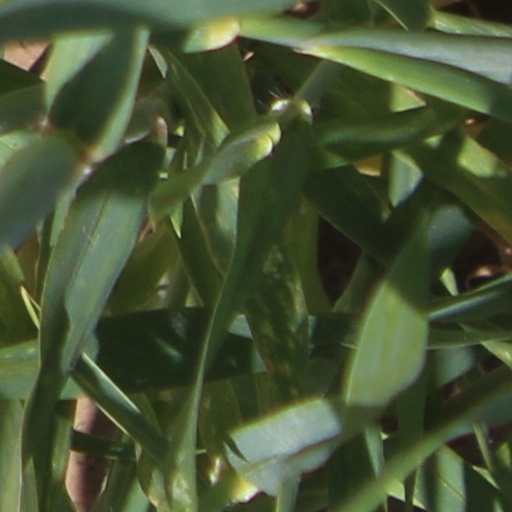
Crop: wheat